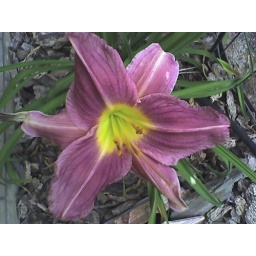
This bloom does not seem to fade in color much. Beautiful veining and nice yellow green throat.